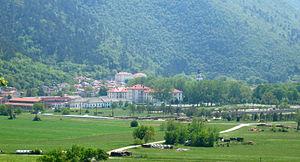
Vipava est une petite commune de l'ouest de la Slovénie. La population s'élevait à 1 500 habitants en 2002 et, étant le centre d'une municipalité, sa population s'élève à 5 359 habitants pour cette dernière. Vipava est construite près de nombreuses sources de la rivière de Vipava, au-delà de la vallée de Vipava. Historiquement, elle faisait partie de la région traditionnelle de Carniole-Intérieure mais, elle est maintenant considérée comme étant une partie du littoral slovène.